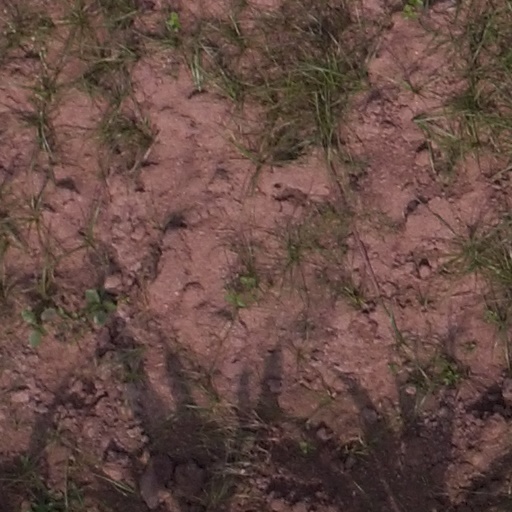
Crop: maize; corn